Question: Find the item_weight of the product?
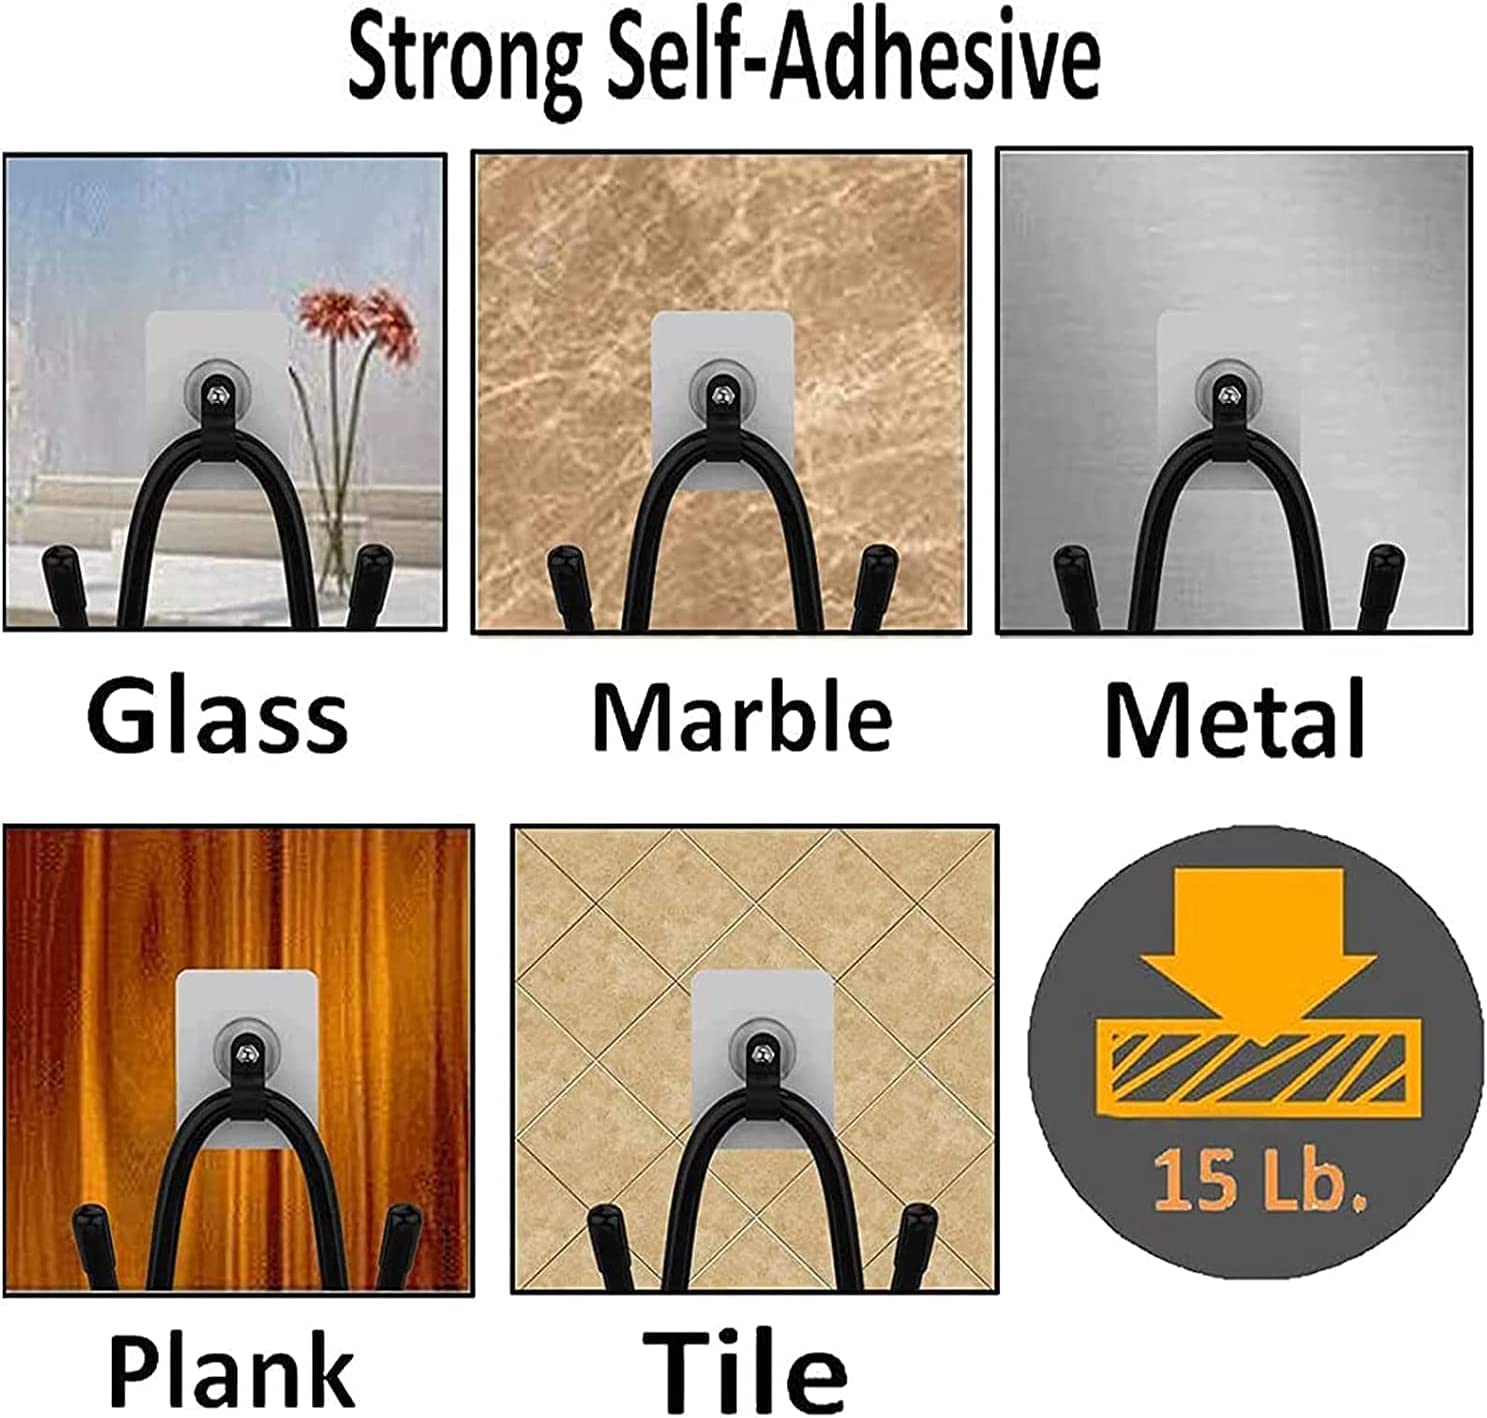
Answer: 15.0 pound